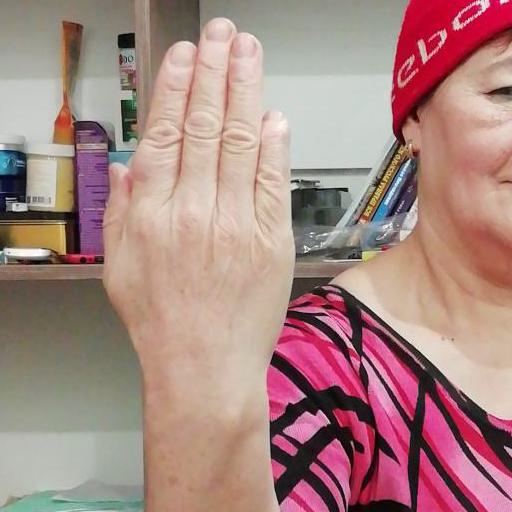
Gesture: stop_inverted